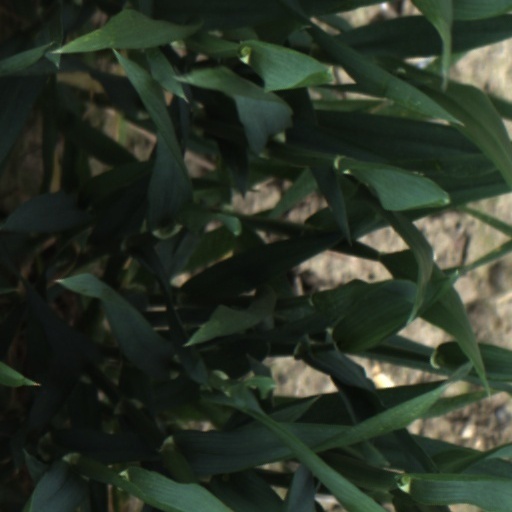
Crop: wheat